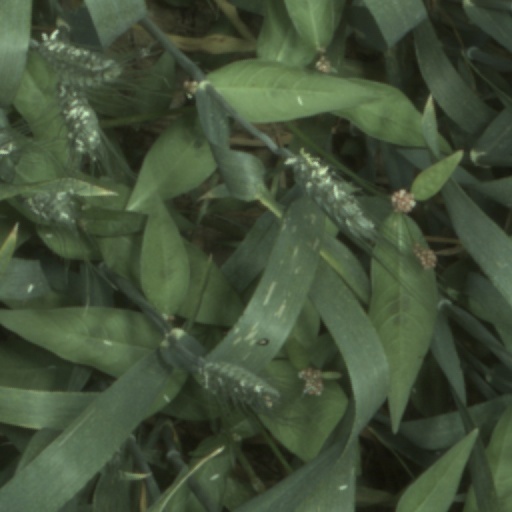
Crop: wheat